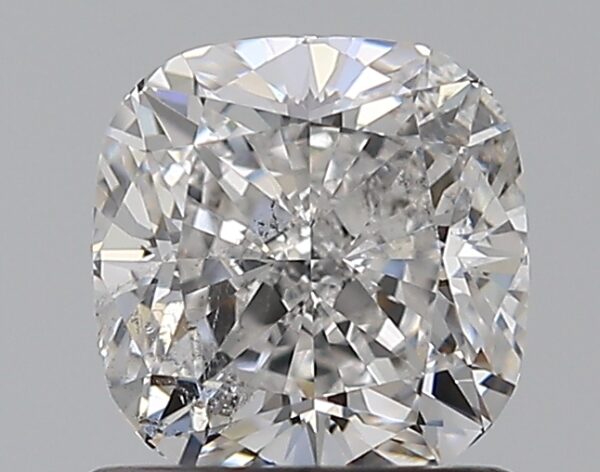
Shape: cushion
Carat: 1.03
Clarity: SI2
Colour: F
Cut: EX
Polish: EX
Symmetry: EX
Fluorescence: N
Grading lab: GIA
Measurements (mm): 5.74 x 5.58 x 3.86